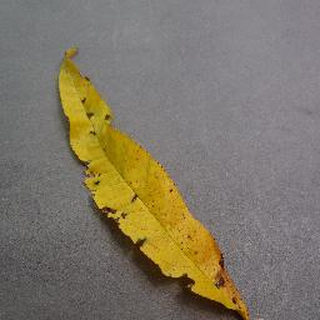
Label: peach_bacterial_spot